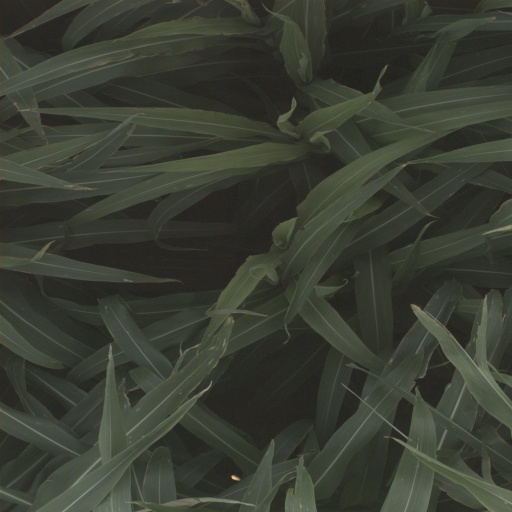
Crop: sorghum